Western Digital

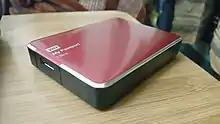
A red redesigned My Passport Ultra Drive with a storage of 2TB

In 2001, Western Digital became the first manufacturer to offer mainstream ATA hard disk drives with 8 MiB of disk buffer. At that time, most desktop hard disk drives had 2 MB of buffer. Western Digital labeled these 8 MB models as "Special Edition" and distinguished them with the "JB" code (the 2 MB models had the "BB" code). The first 8 MB cache drive was the 100 GB WD1000JB, followed by other models starting with 40 GB capacity. Western Digital advertised the JB models for cost-effective file servers. In October 2001, Western Digital restated its prior year results to reflect the adoption of SEC Staff Accounting Bulletin No.101 and the reclassification of Connex and SANavigator results as discontinued operations.